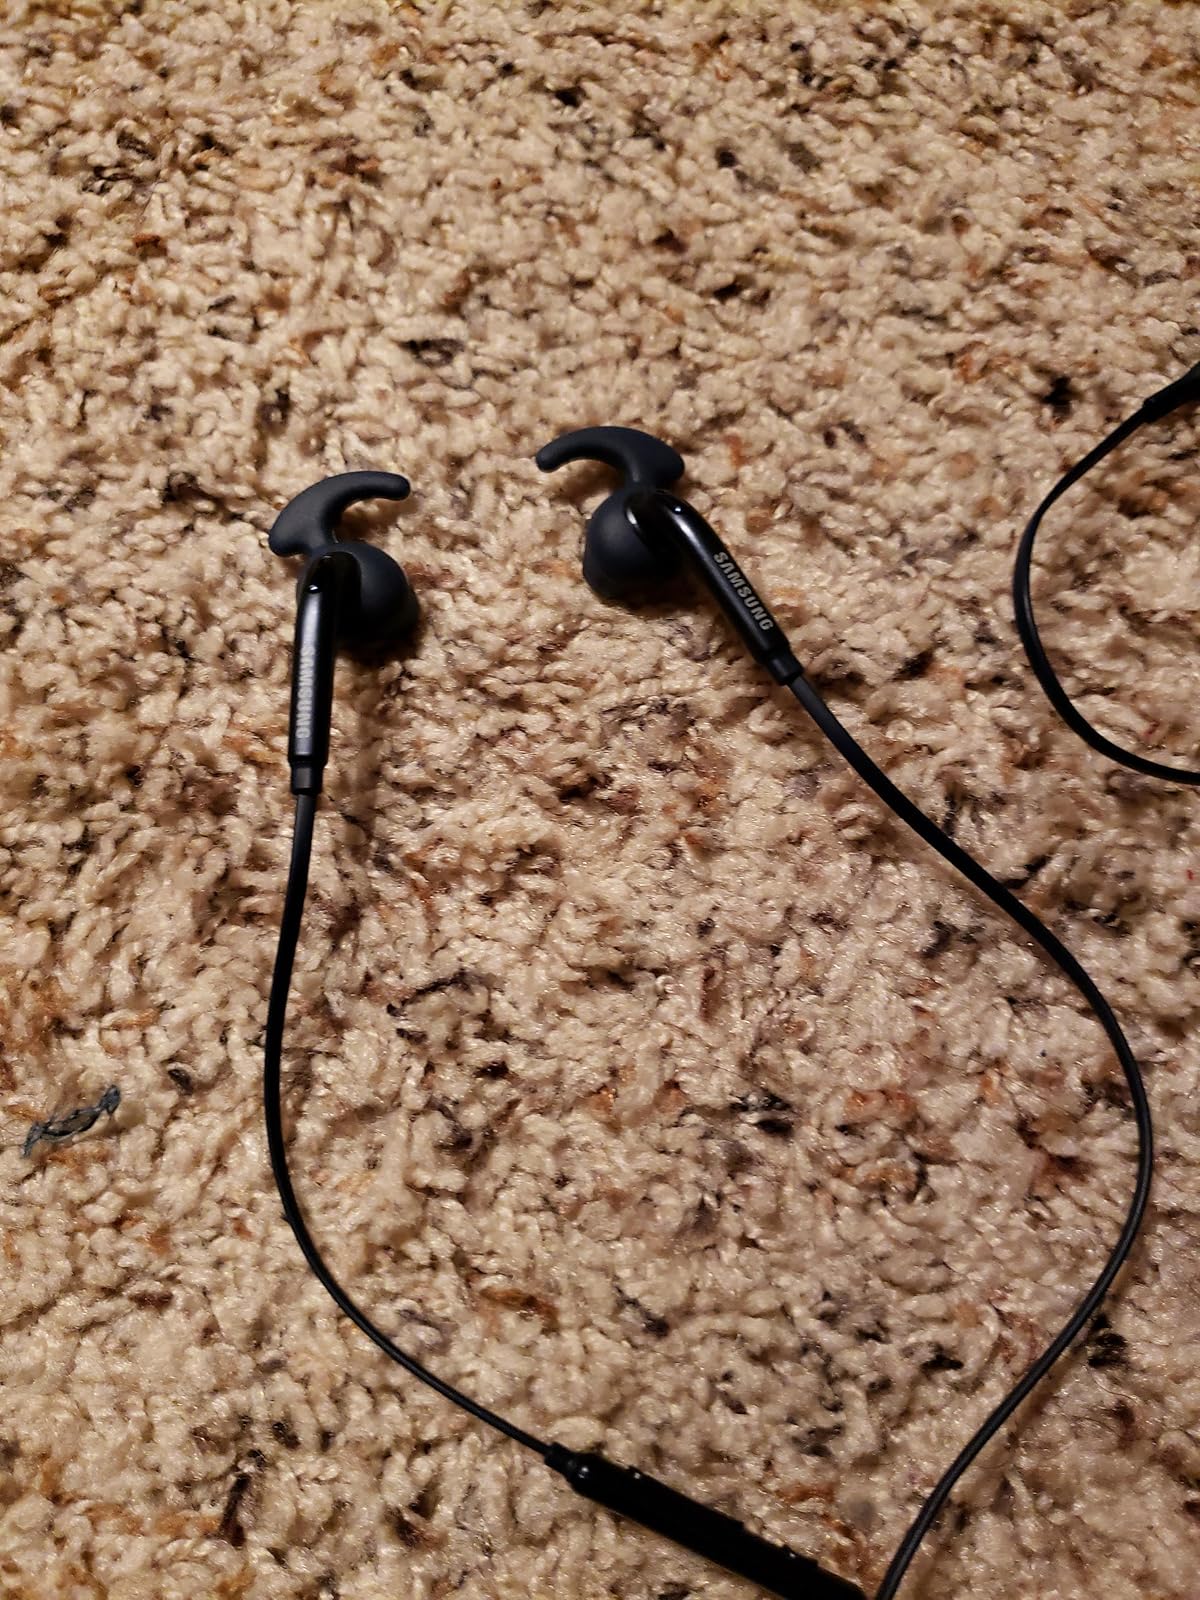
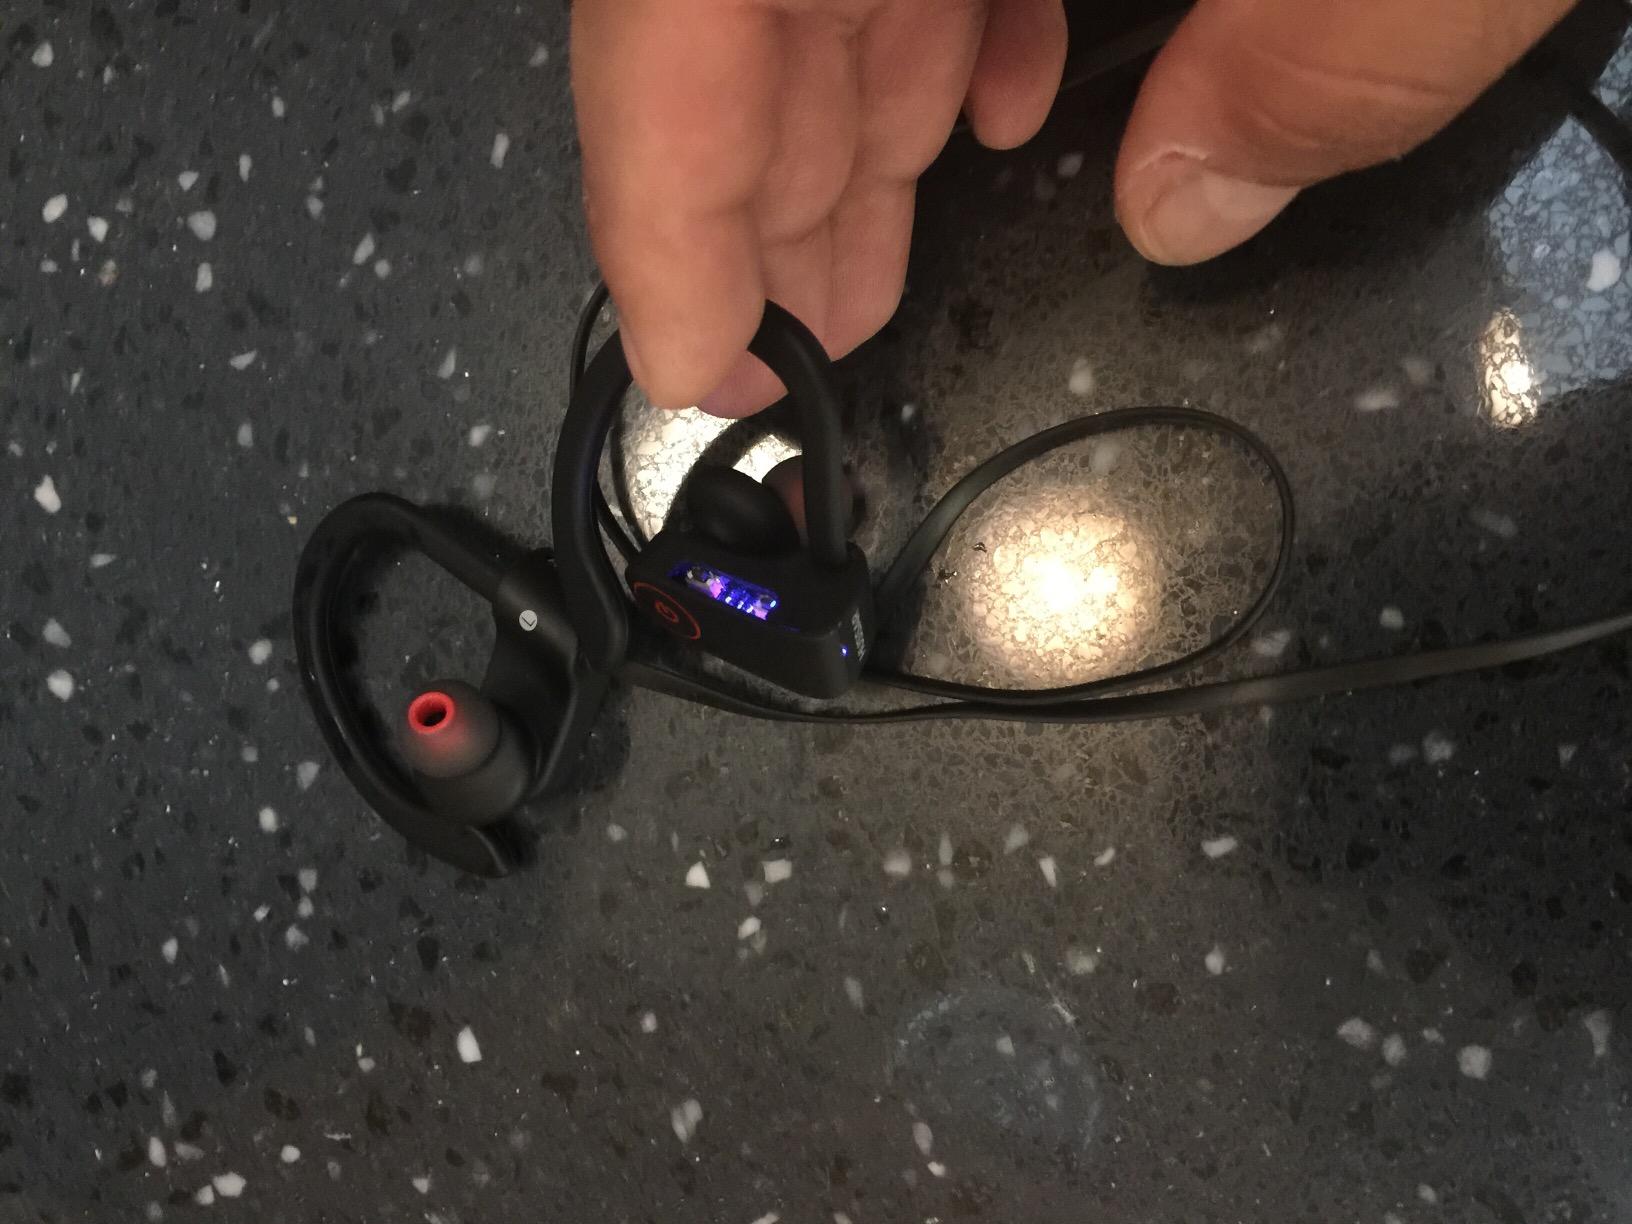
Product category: headphones
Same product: no